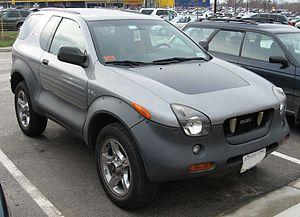
Le VehiCROSS est un SUV compact produit, de 1997 à 2001, par le constructeur Japonais Isuzu.